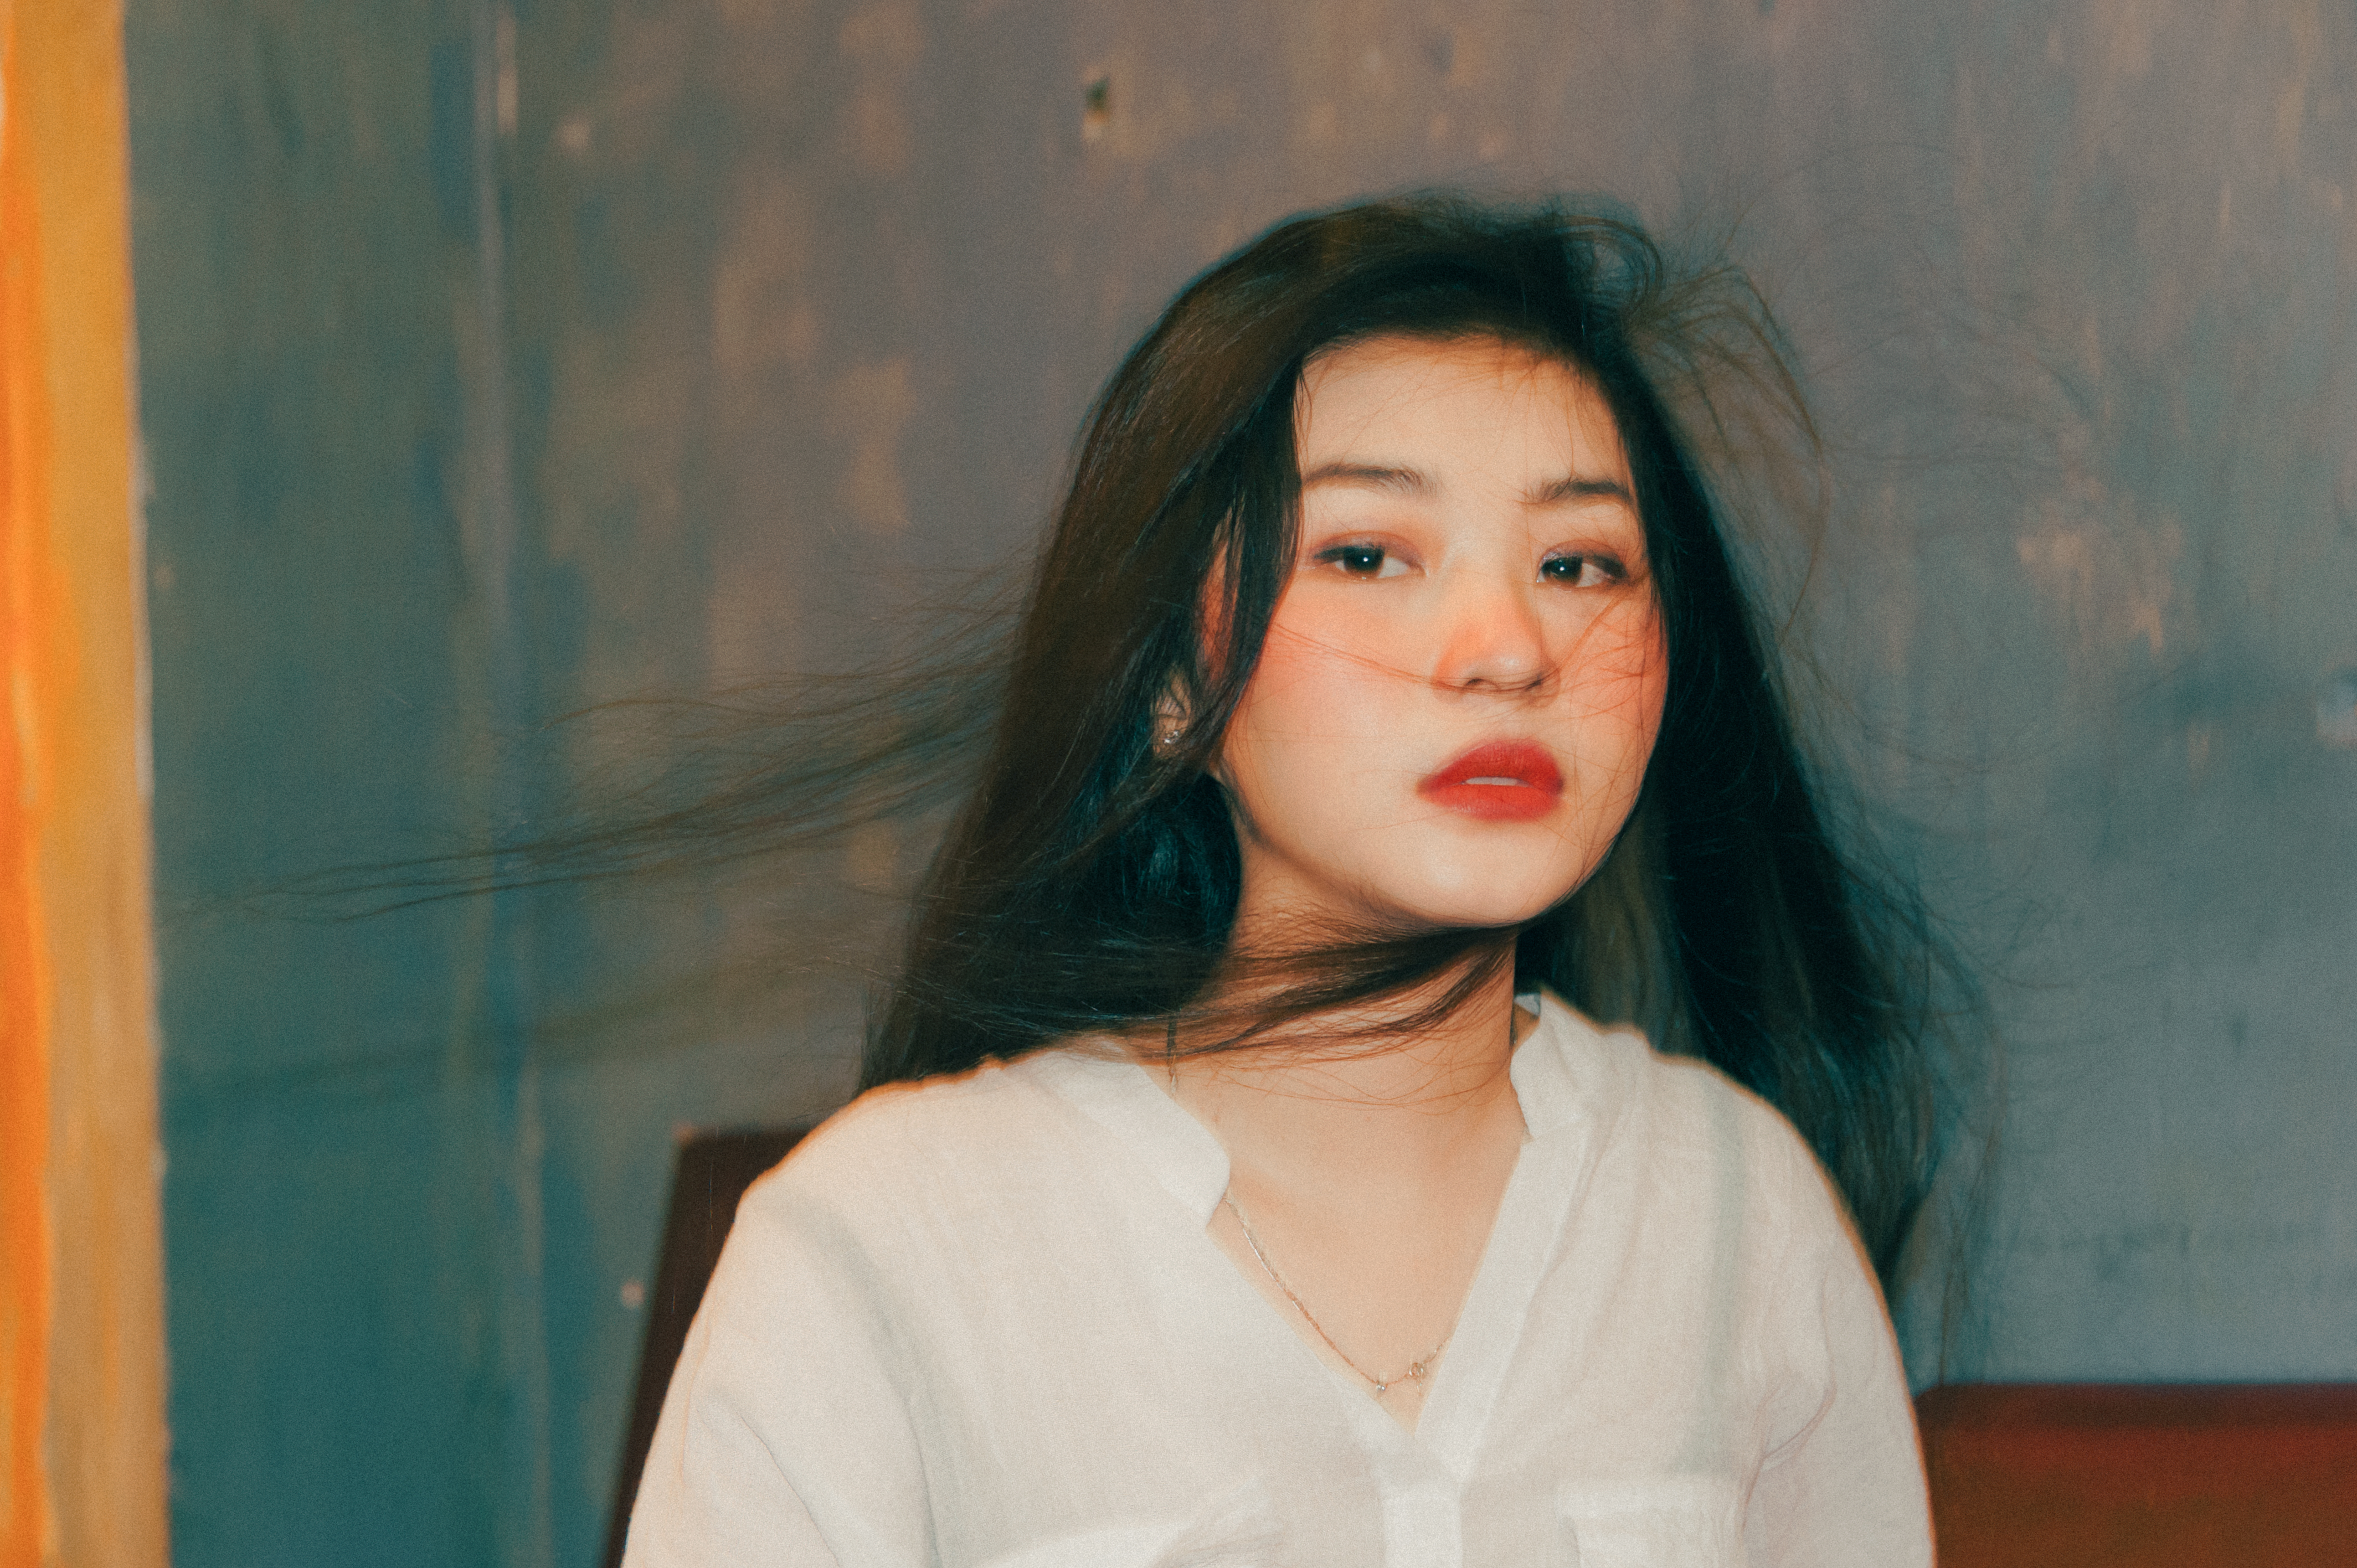
cute, lovely, photography, portrait, landscape, beauty, beautiful, light, wallpaper, alive, natural, simple, girl, smile, sad, alone, sexy, baby, hair, person, human hair color, lady, eye, black hair, human, organ, long hair, lip, fun, brown hair, portrait photography, photo shoot